Anna Wolcott Vaile

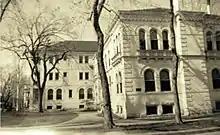
Wolcott School for Girls in Denver, Colorado (1900–1920), Denver Public Library Digital Collections

She established Wolcott School in 1898 to serve the children of Denver society. Former students include Mamie Eisenhower; Helen Brown, the daughter of RMS "Titanic" survivor Molly Brown, and Clara Cody, granddaughter of Buffalo Bill Cody. Wolcott was the principal and a teacher. Helen Ring Robinson and other faculty members from Wolfe Hall taught at the school. Its first board of trustees included men, her brother Henry R. Wolcott, Adolph Coors of Coors Brewing Company, mine-owner John F. Campion, and attorney F.O. Vaile. Women trustees were Mrs. Charles Kountze, Mrs. David Moffat, and Mrs. Walter Cheesman.